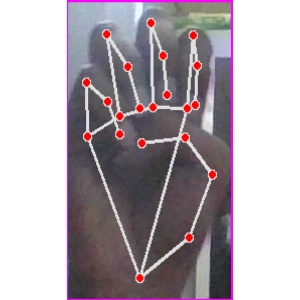
अक्षर: म